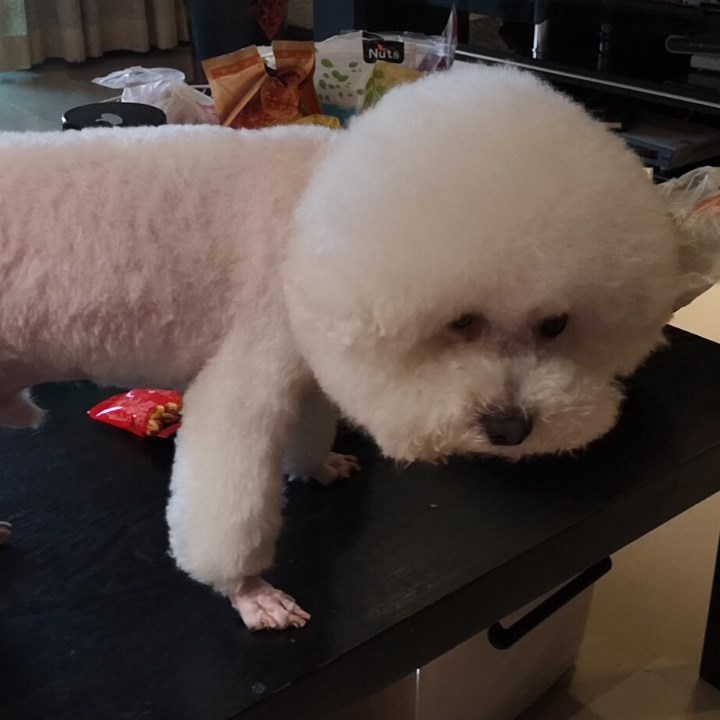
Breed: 3083-n000117-Bichon_Frise